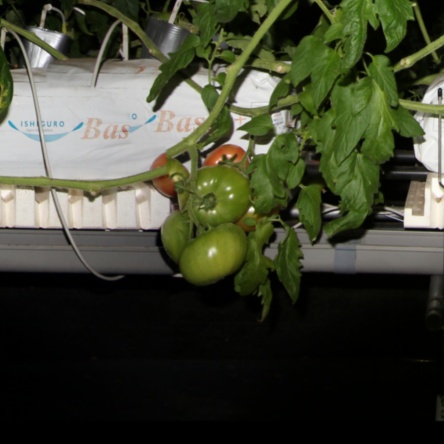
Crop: tomato